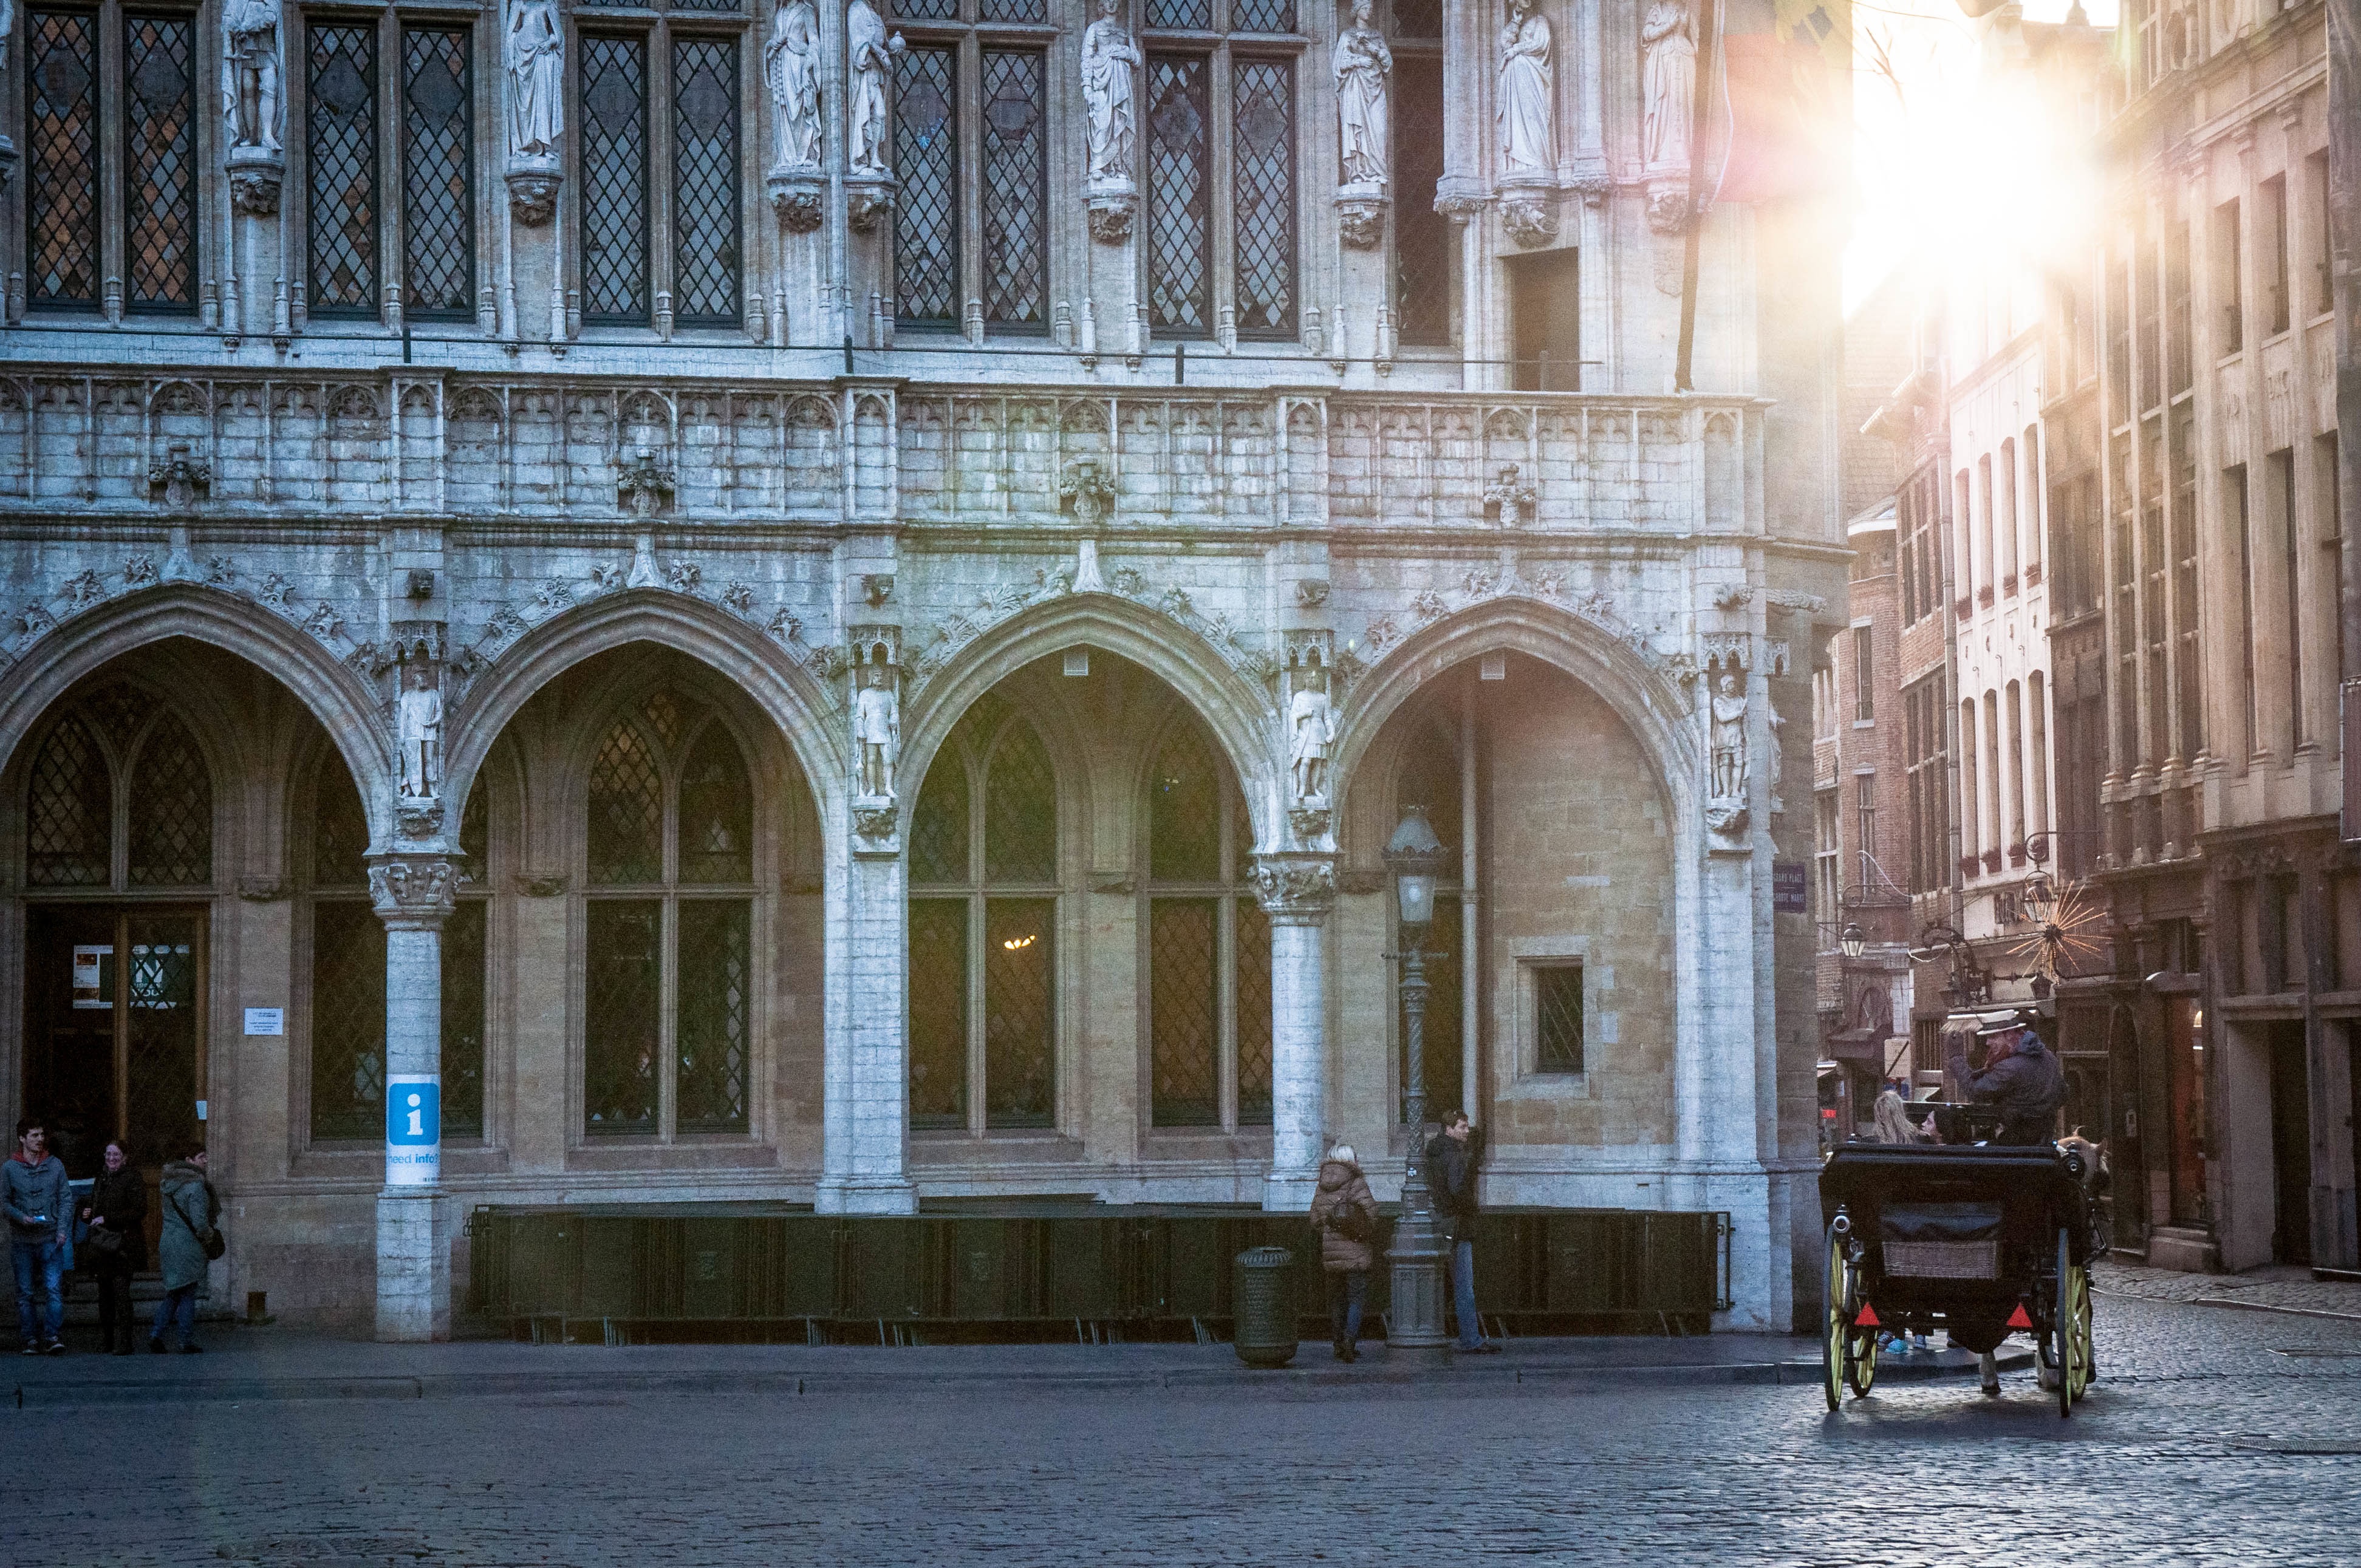
architecture, building, palace, city, cityscape, landmark, facade, church, cathedral, place of worship, basilica, urban area